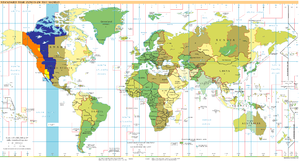
UTC−7
Verdenskort med UTC−7 markeret:            Hele året     Om vinteren (nordlig halvkugle)      Havområde     Om sommeren (nordlig halvkugle)
UTC−7 er en tidszone som er 7 timer efter standardtiden UTC.